Sandra Fisher

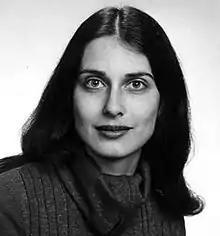
Fisher, 1980s

Sandra Maureen Fisher (6 May 1947 – 19 September 1994), was an American figure painter based in London and who was born in New York City.